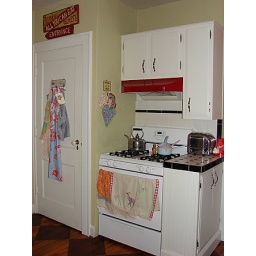
stove in retro kitchen